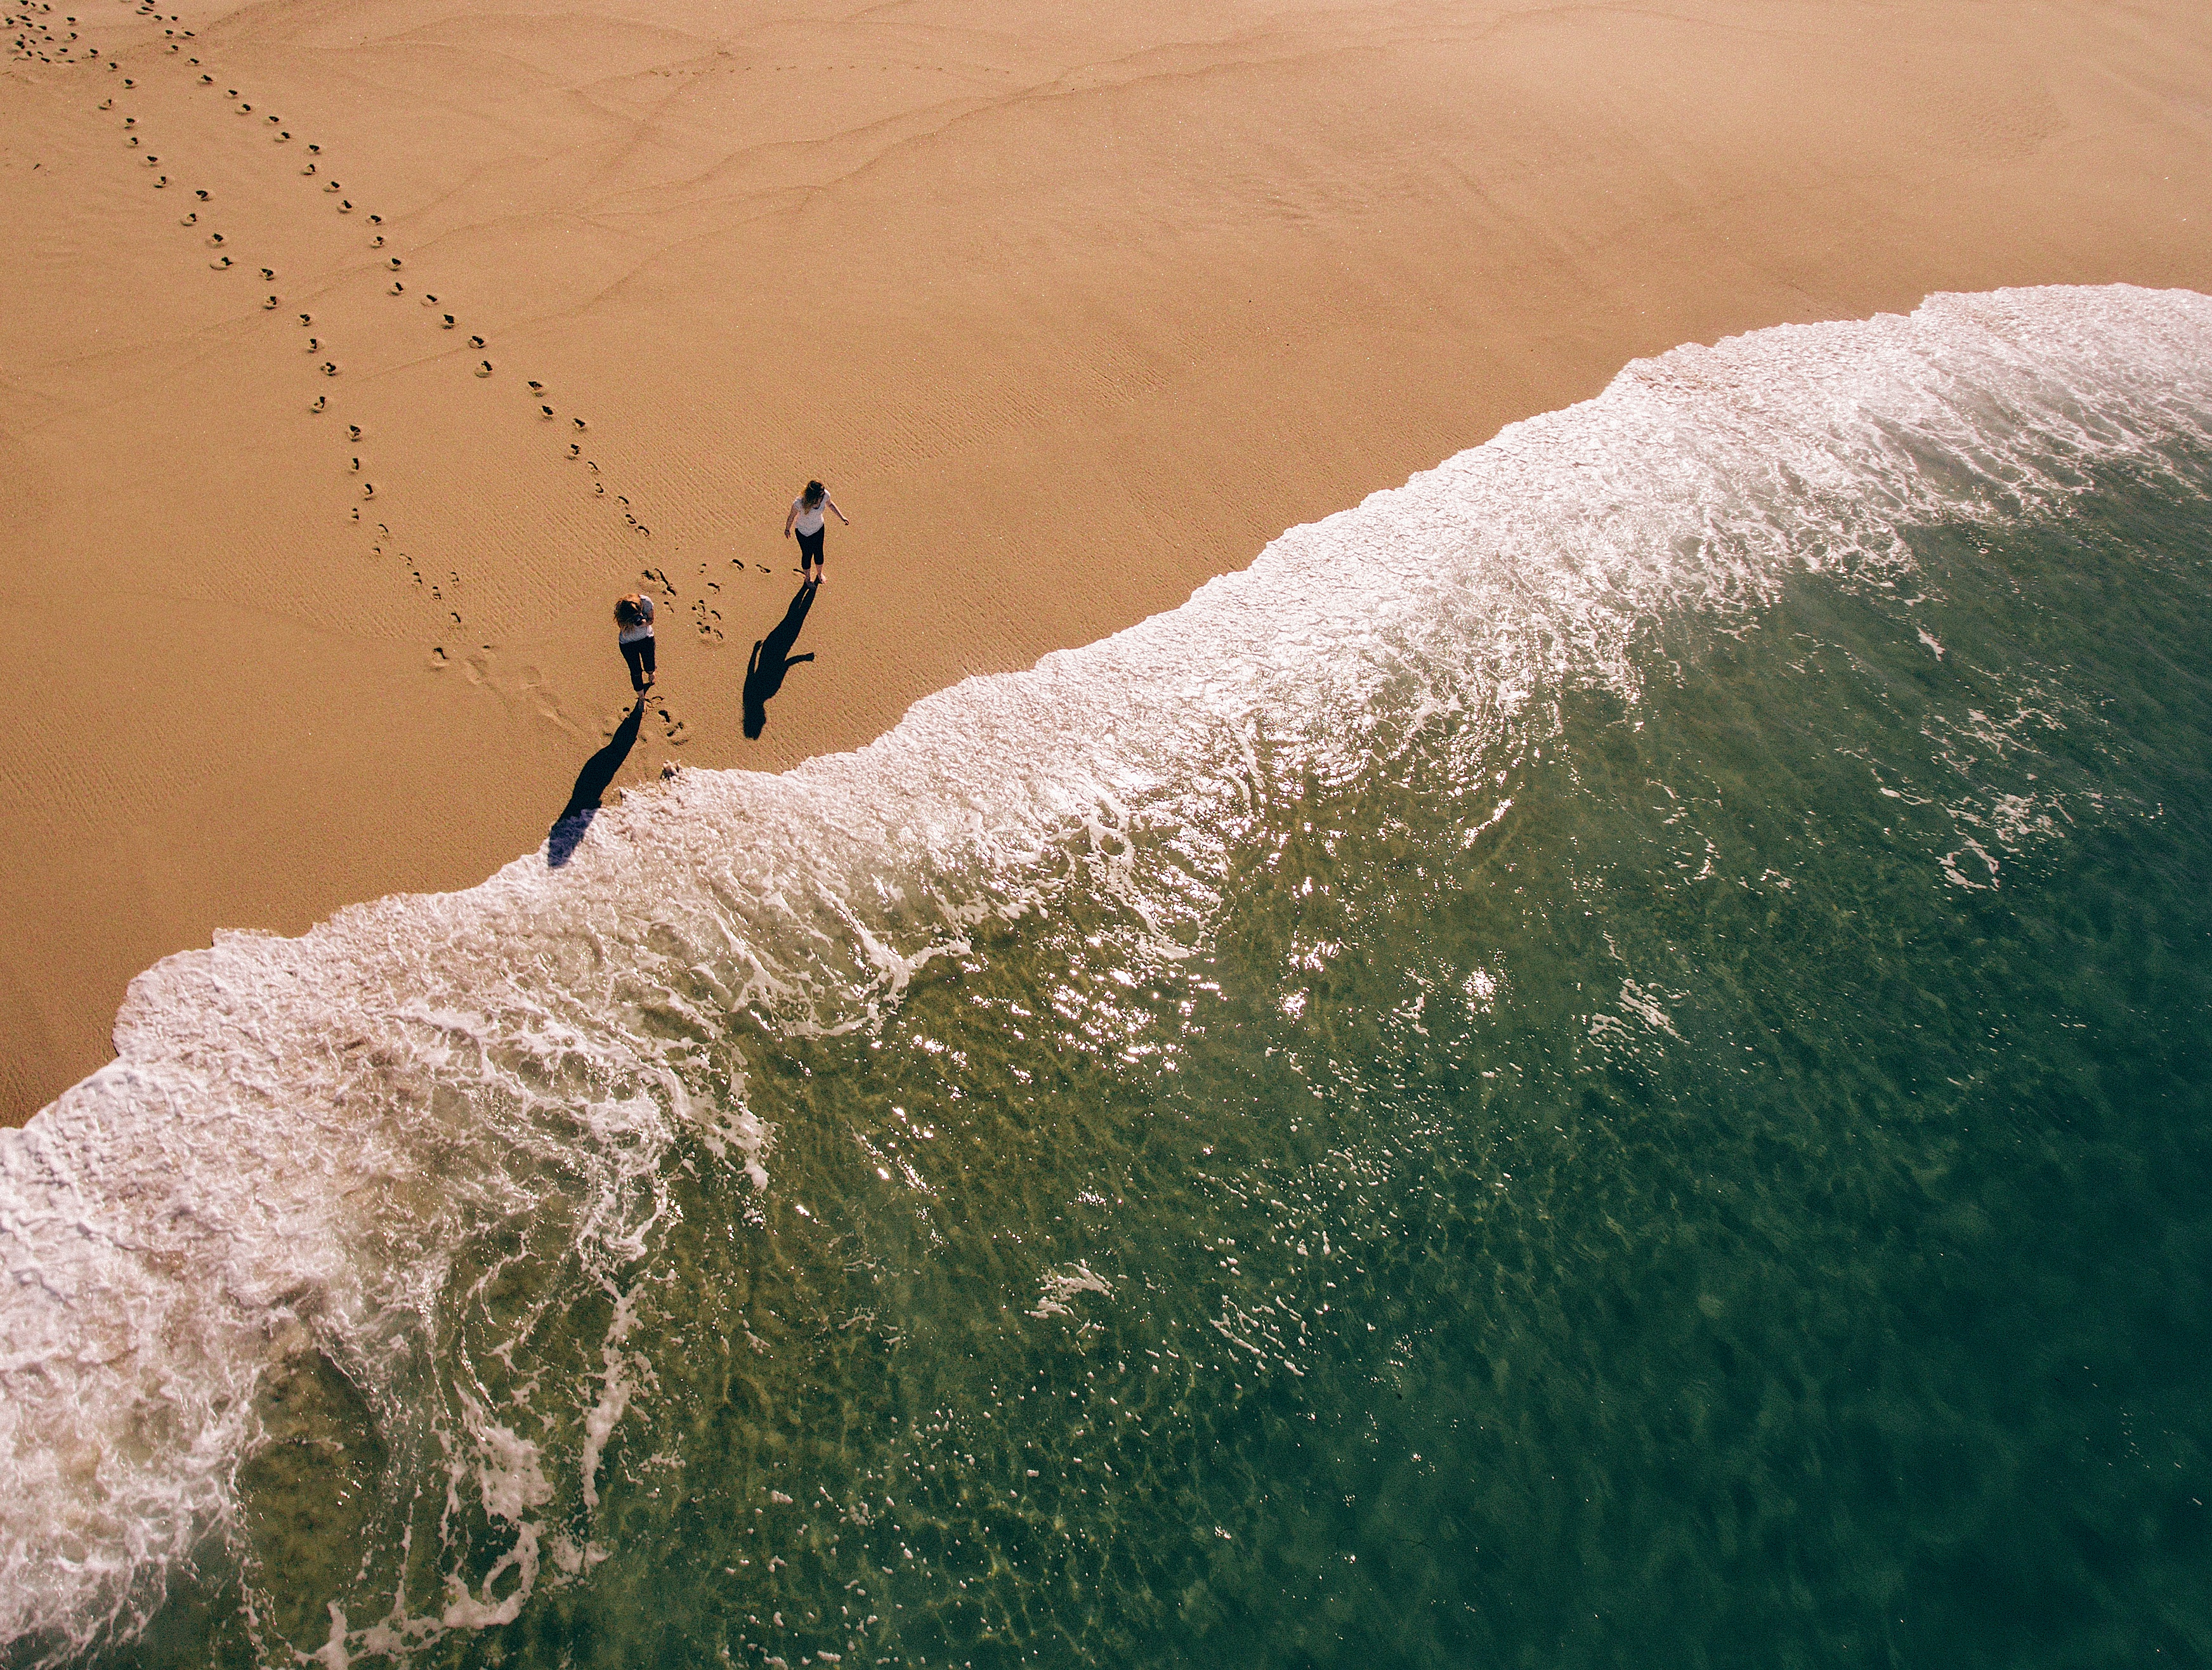
beach, sea, coast, water, sand, ocean, wave, wind, terrain, drone view, water foam, atmosphere of earth, wind wave